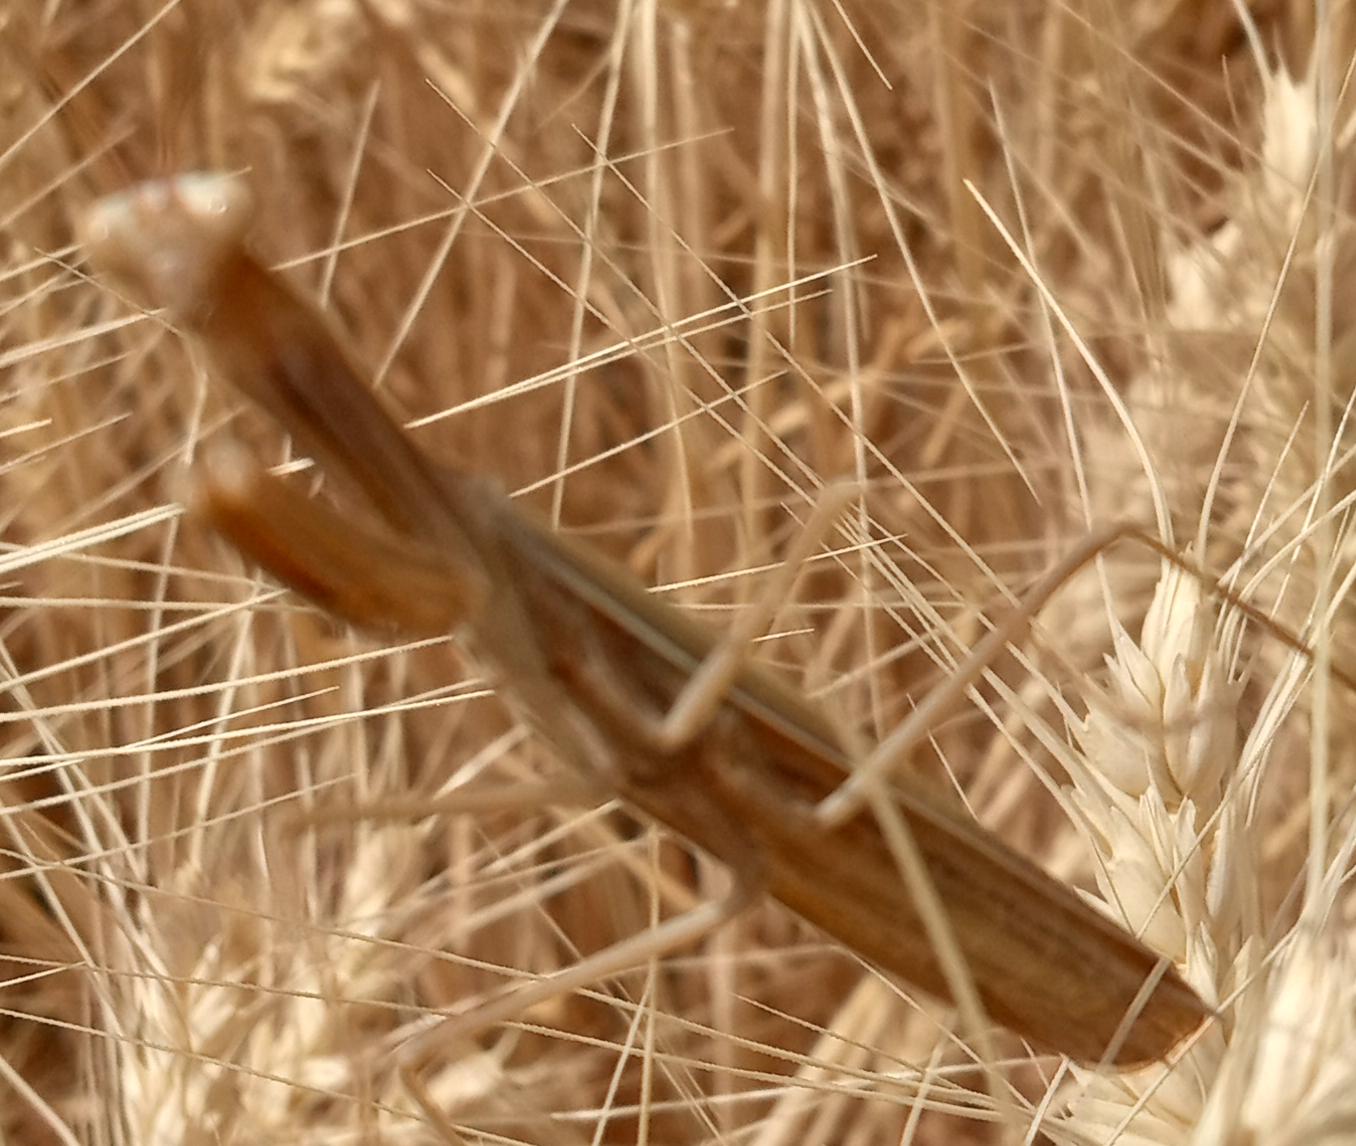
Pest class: predators